Ruskington

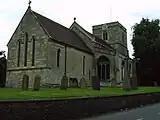
All Saints' Church

The village is served by several churches. The Anglican parish church is dedicated to All Saints is at the west end of the High Street. The Norman church was built in 1086 to replace an earlier, Anglo Saxon wooden structure. Parts of the tower are believed to date from 1086, but the chancel portion was built in the 13th–14th century. The tower was damaged in 1618 and rebuilt in 1620.